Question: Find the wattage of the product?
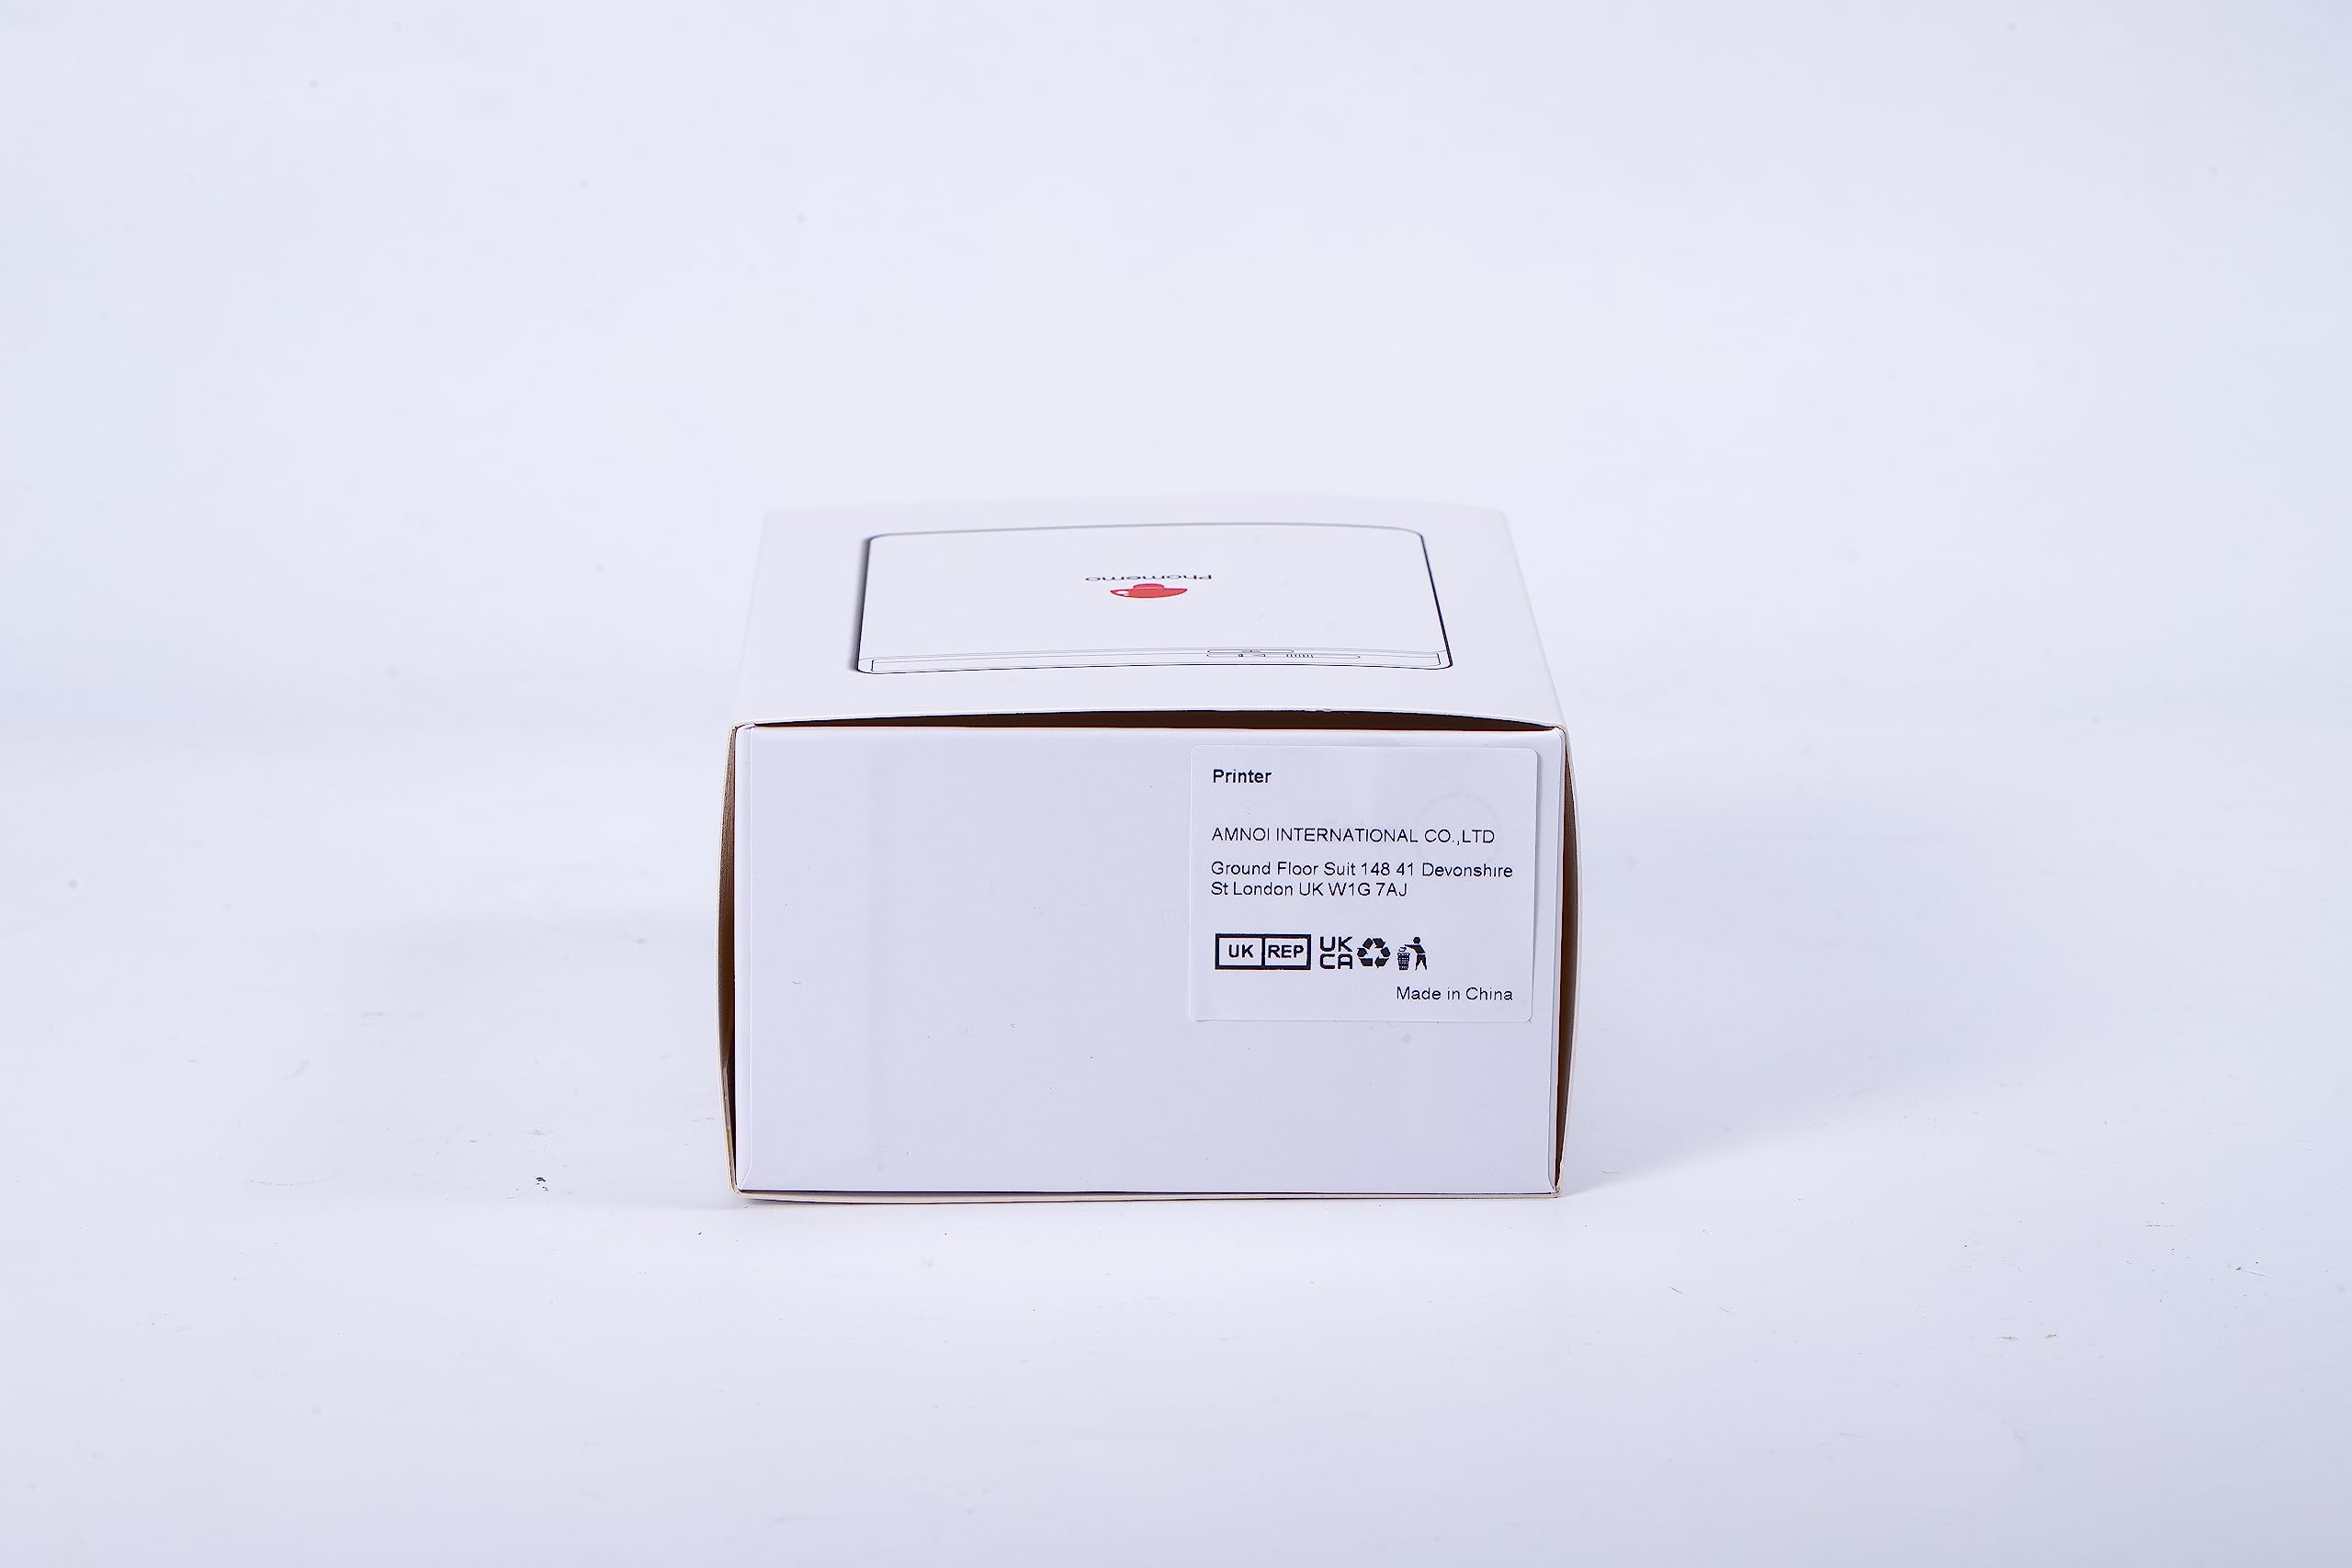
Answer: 148.0 watt